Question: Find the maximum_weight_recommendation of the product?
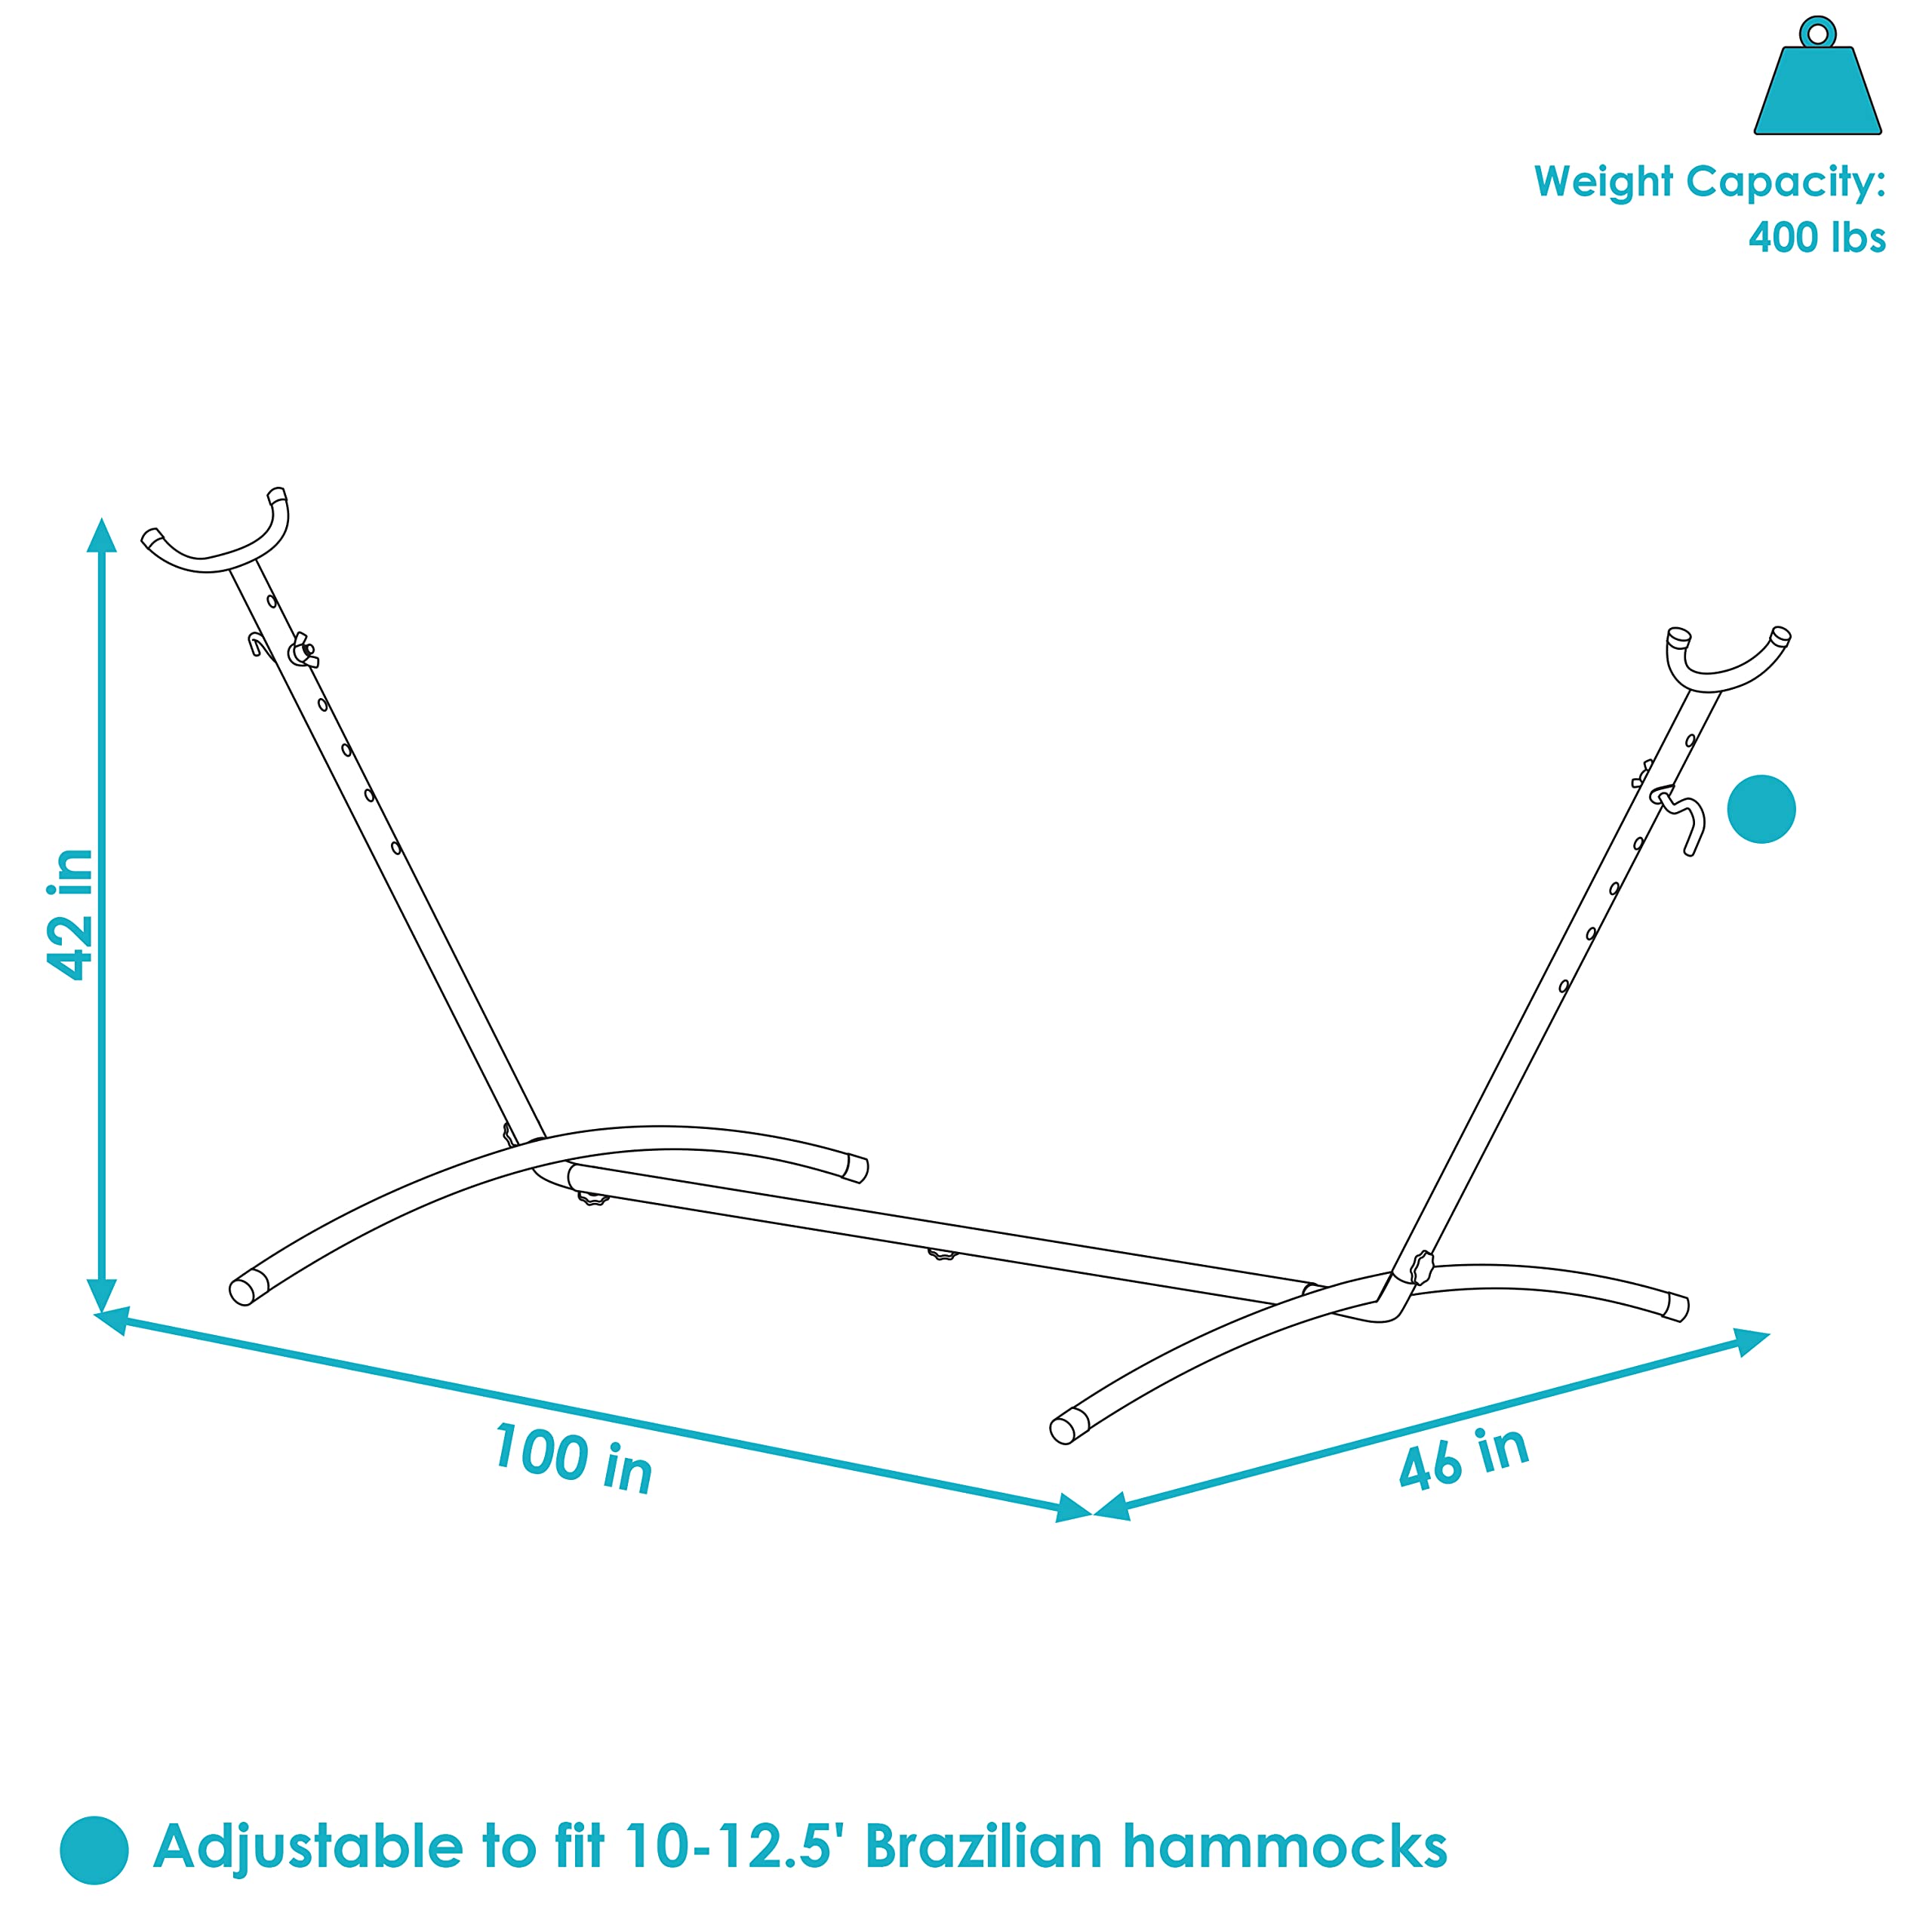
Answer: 400 pound